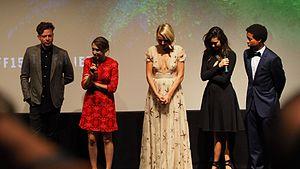
Scream Girl, ou The Final Girls au Québec, est une comédie horrifique américaine réalisée par Todd Strauss-Schulson et sortie en 2015.